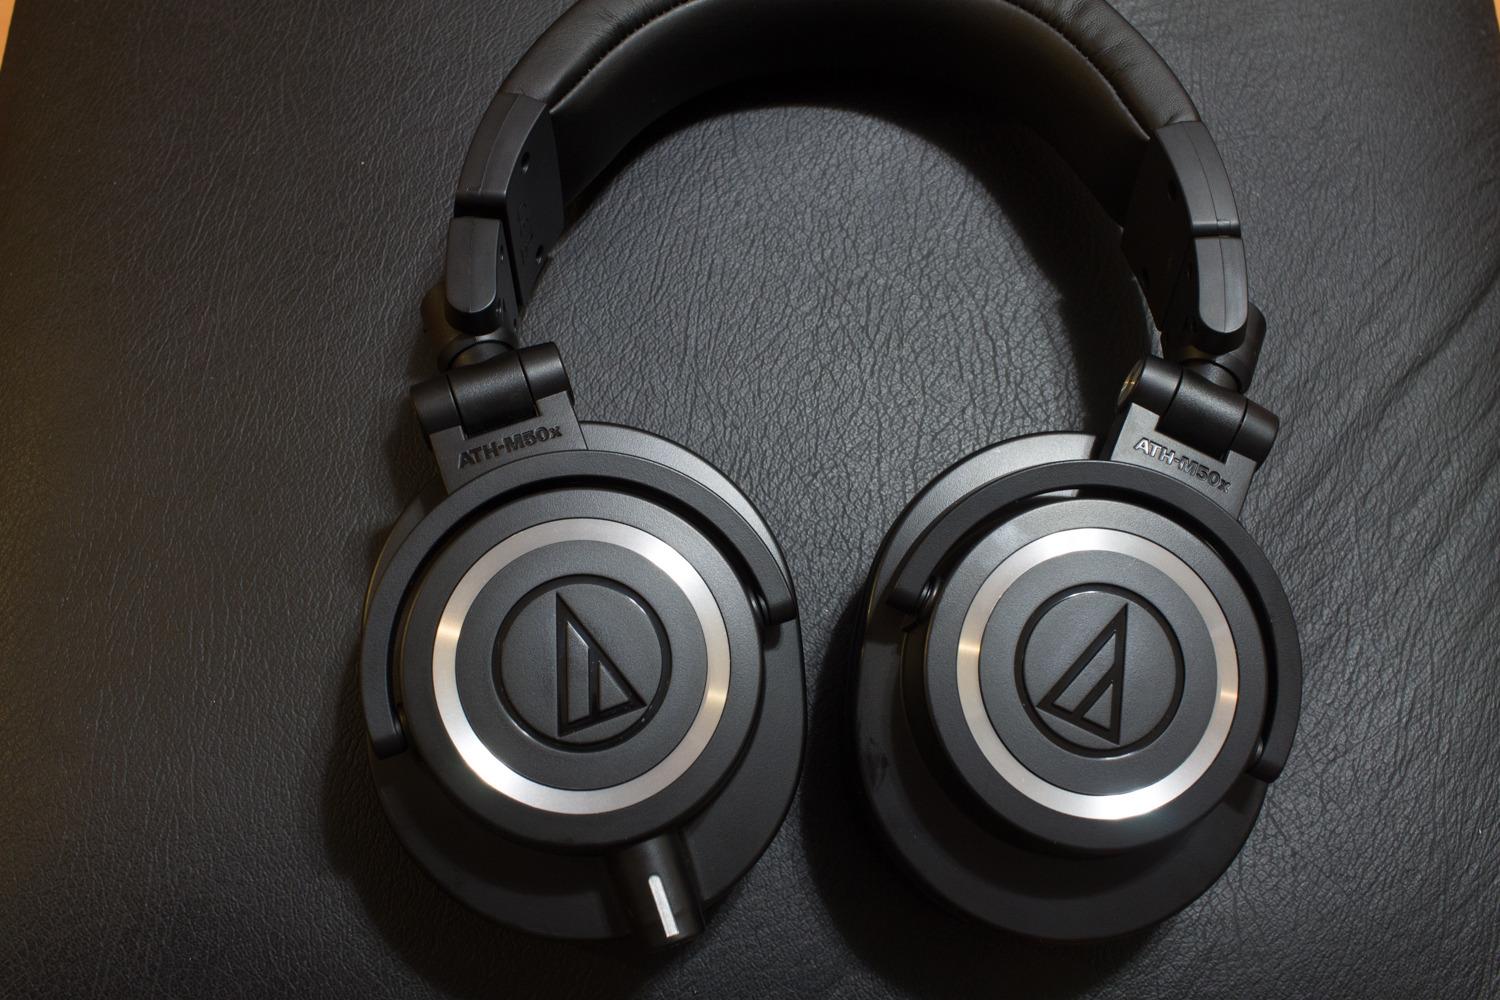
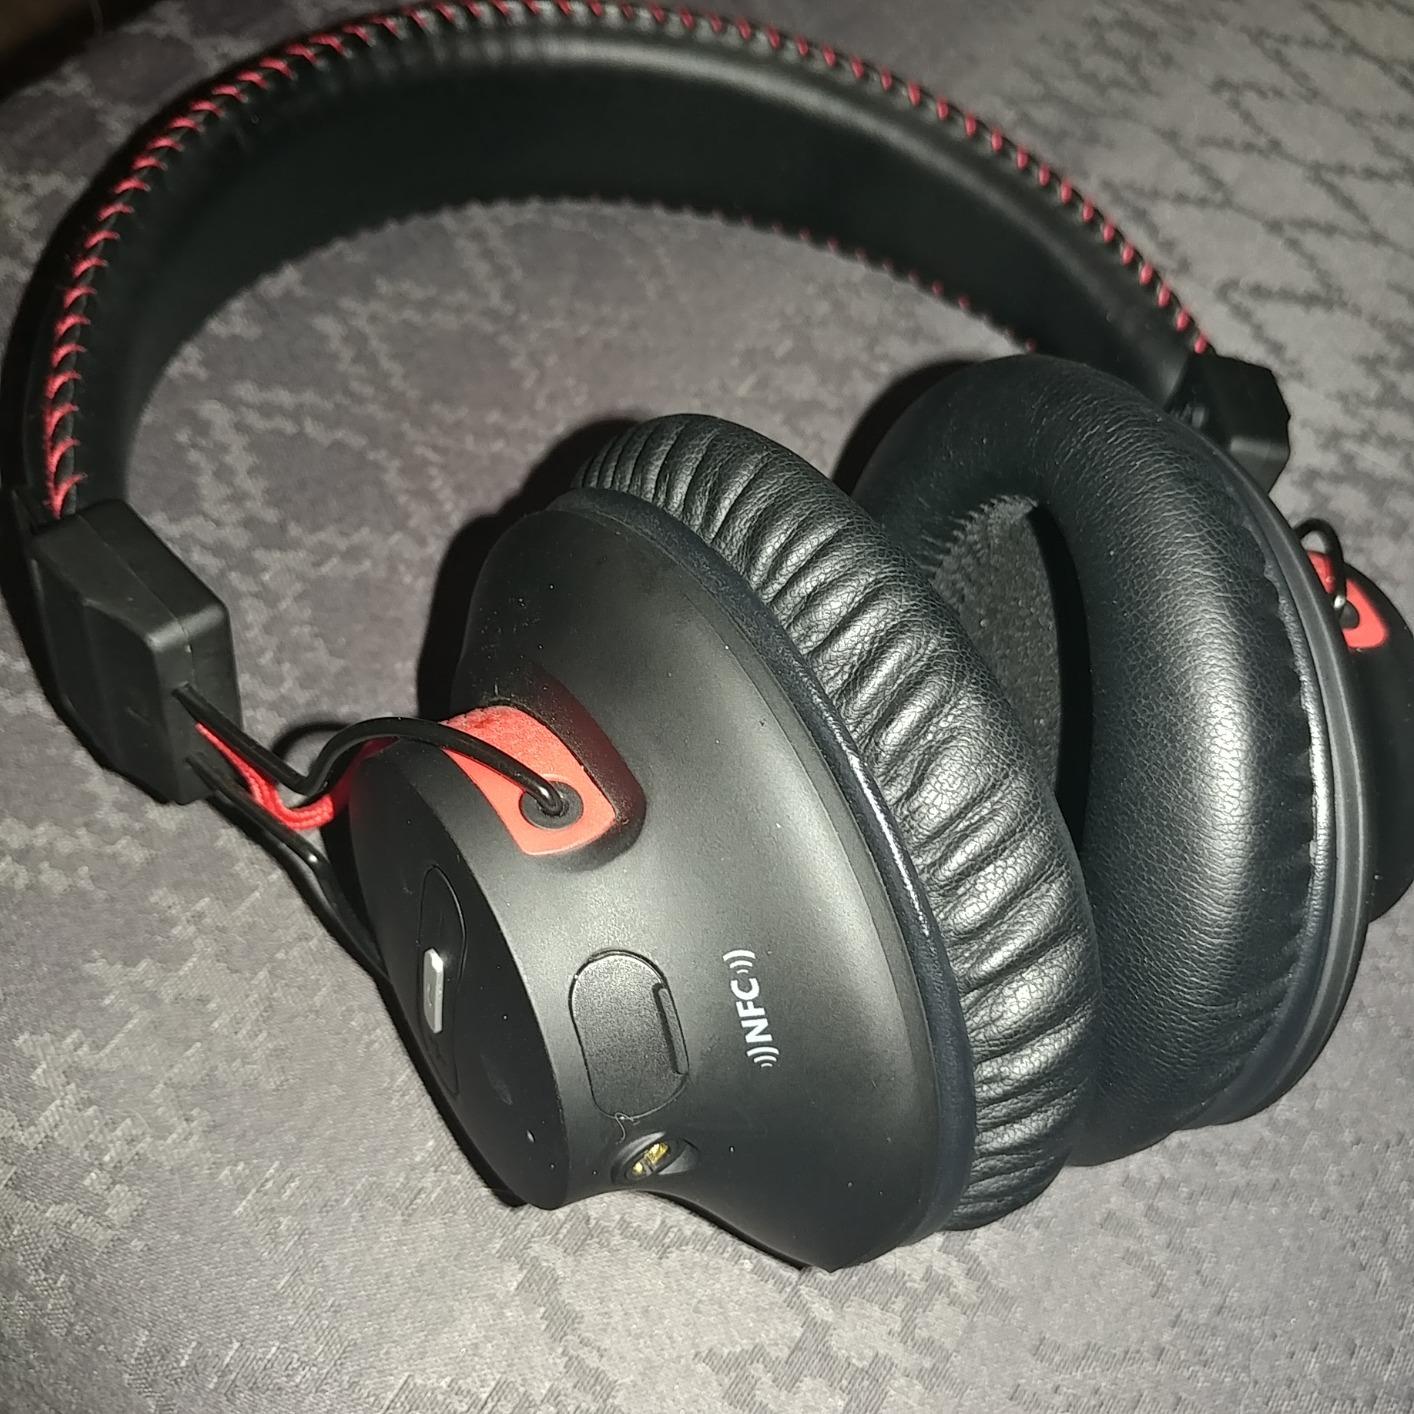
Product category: headphones
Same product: no